Victoria Cross

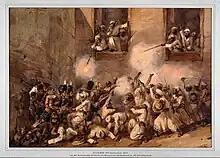
"Lucknow 16 November 1857. The 93rd Highlanders Entering The Breach At The Storming of the Secundrabagh" depicts 93rd Highlanders storming Sikandar Bagh, 17 VCs were awarded for the action.

Since the Second World War, most but not all Commonwealth countries have created their own honours systems and no longer participate in the British honours system. This began soon after the Partition of India in 1947, when the new countries of India and Pakistan introduced their own systems of awards. The VC was replaced by the Param Vir Chakra (PVC) and Nishan-e-Haider (NH) respectively. Most if not all new honours systems continued to permit recipients of British honours to wear their awards according to the rules of each nation's order of wear. Sri Lanka, whose defence personnel were eligible to receive the Victoria Cross until 1972, introduced its own equivalent, the Parama Weera Vibhushanaya medal. Three Commonwealth realms—Australia, Canada and New Zealand—have each introduced their own decorations for gallantry and bravery, replacing British decorations such as the Victoria Cross with their own. The only Commonwealth countries that still can recommend the VC are the small nations that still participate in the British honours system, none of whose forces have ever been awarded the VC.